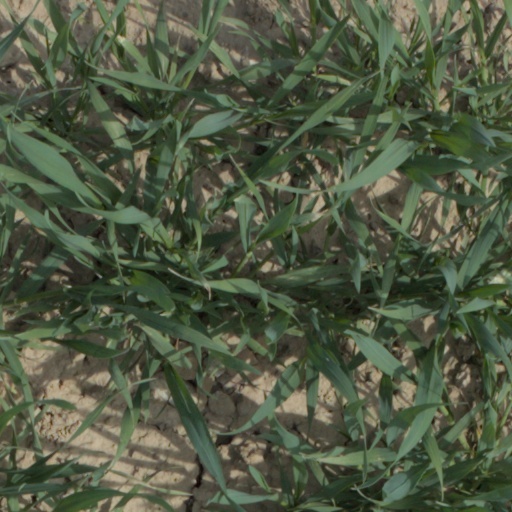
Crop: wheat